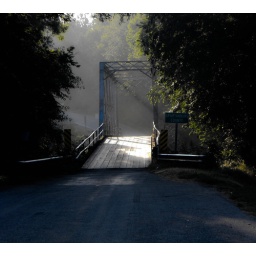
old bridge over emroee river